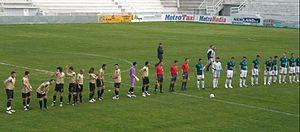
Le Níki Volos Football Club est un club de football grec basé à Volos en Magnésie, dans la région de Thessalie.